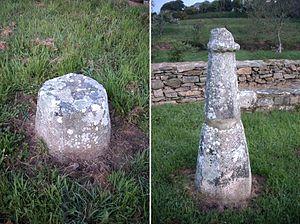
Chapelle de Languidou
La chapelle de Languidou est située dans la commune de Plovan, en Bretagne. D'un point de vue administratif, elle est dans le département du Finistère, arrondissement de Quimper. D'un point de vue ethnographique, elle est dans le Pays Bigouden, en Basse-Cornouaille.